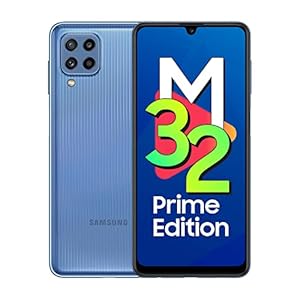
Samsung Galaxy M32 Prime Edition (Light Blue
Category: Electronics
Price: 12999 (list price: 13499)
Rating: 4.1 (56,098 ratings)
About this product: Segment Best 16.21 centimeters (6.4-inch) Super AMOLED - Infinity U-cut display, FHD+ resolution with 90Hz Refresh rate, 800 Nits High Brightness Mode, protected by Gorilla Glass 5|Versatile 64MP+8MP+2MP+2MP Quad camera setup-64MP (F 1.8) main camera + 8MP (F2.2) Ultra wide camera+ 2MP (F2.4) depth camera + 2MP (2.4) Macro Camera| 20MP (F2.2) front camera|Monster 6000 mAh Battery | Memory, Storage & SIM: 4GB RAM | 64GB internal memory expandable up to 1TB| SIM 1 + SIM 2 + MicroSD|Android v12.0, One UI 4.1 operating system with MediaTek | Helio G80 Octa Core Processor 2GHz,1.8GHz|6000mAH lithium-ion battery, 1 year manufacturer warranty for device and 6 months manufacturer warranty for in-box accessories including batteries from the date of purchase